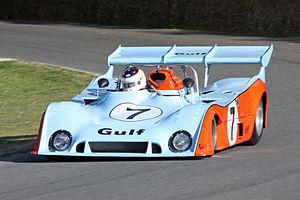
John Wyer, né le 11 décembre 1909 à Kidderminster et mort le 8 avril 1989 à Scottsdale est un ingénieur et un dirigeant d'écurie de course automobile anglais. Son nom est associé aux légendaires couleurs de son sponsor principal Gulf Oil.
Mirage est une écurie de course automobile anglaise créée par John Wyer. La marque a brillé aux 24 Heures du Mans en 1975 avec le modèle GR8-Ford Cosworth aux couleurs de Gulf piloté par Jacky Ickx et Derek Bell.